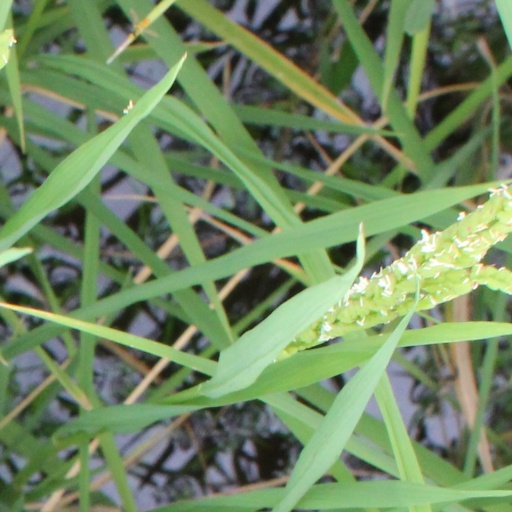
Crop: rice